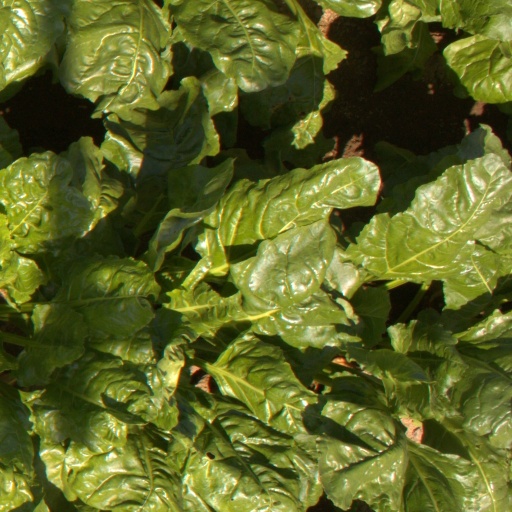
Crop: sugar beet